Nabataean Kingdom

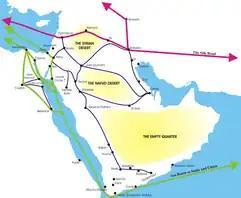

The literate Nabataeans left no lengthy historical texts. However, thousands of inscriptions have been found in their settlements, including graffiti and on minted coins. The Nabataeans appear in historical records from the 4th century BC, although there seems to be evidence of their existence before that time. Aramaic ostraca finds indicate that the Achaemenid province Idumaea must have been established before 363 BC, after the failed revolt of Hakor of Egypt and Evagoras I of Salamis against the Persians. The Qedarites joined the failed revolt and consequently lost significant territory and their privileged position in the frankincense trade, and they were presumably replaced by the Nabataeans. It has been argued that the Persians lost interest in the former territory of the Edomite Kingdom after 400 BC, allowing the Nabataeans to gain prominence in that area. All of these changes would have allowed Nabataeans to control the frankincense trade from Dedan to Gaza.